Tropical cyclones in India

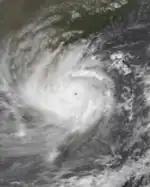
Extremely Severe Cyclonic Storm 01B

The season was near normal with four cyclones forming and two making landfall over India. The season includes the powerful cyclone to hit Sri Lanka in the month of November and second year in a row to have a Super Cyclonic Storm.